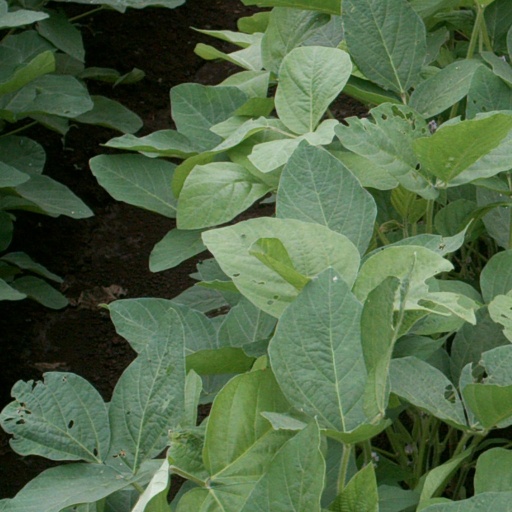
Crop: soybean